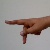
The image shows a hand gesture representing the letter 'P' in Indian Sign Language.